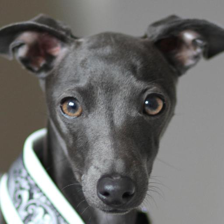
Label: animals